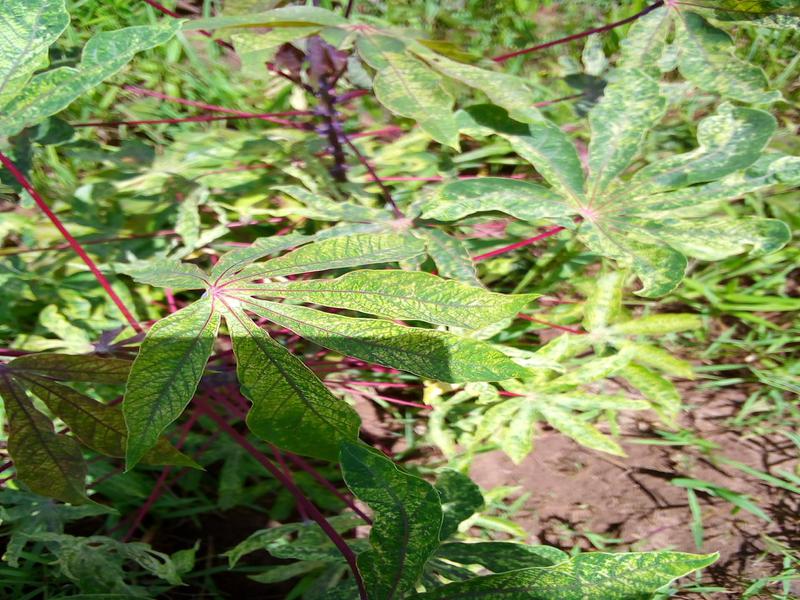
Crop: cassava
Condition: green_mottle